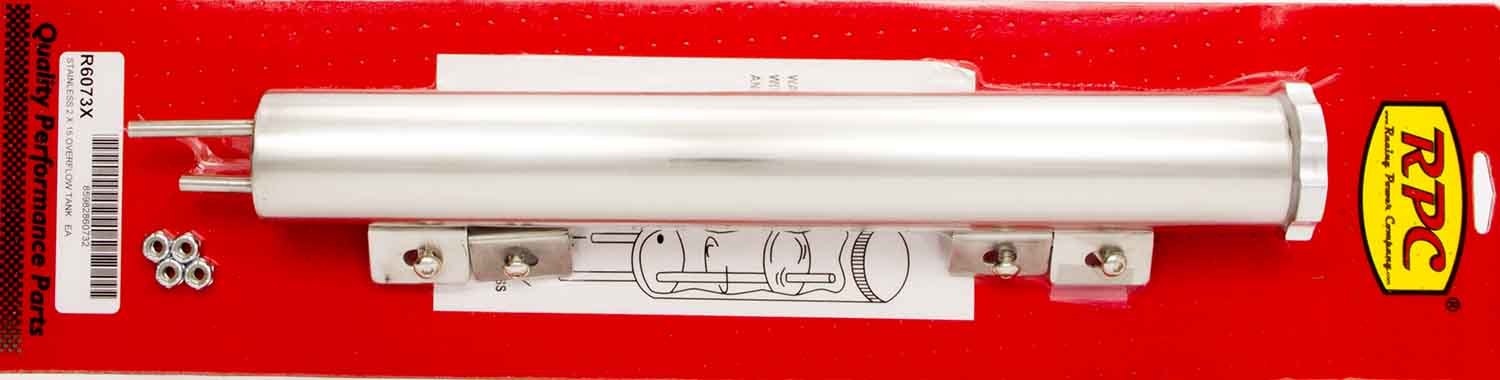
15in Polished Stainless Overflow Tank
Recovery Tank - Coolant - 24 oz - 15 in Tall - 2 in Diameter - Stainless - Polished - Kit
Brand: Racing Power Co-Packaged
Category: Vehicles & Parts > Vehicle Parts & Accessories > Motor Vehicle Parts > Motor Vehicle Cooling Systems